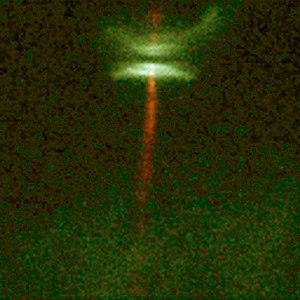
Un disque protoplanétaire est un disque circumstellaire constitué de gaz et de poussières à partir duquel se forment les corps.